Quilby Creek

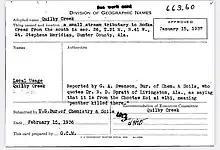
Federal Geographic Names Registry card for Quilby Creek, indicating the Choctaw origin of its name.

Quilby Creek is a headwater of the Mobile River, whose source is in the U.S. state of Mississippi. The creek flows Northeast for around , crossing the border into Sumter County, Alabama for the last third of its length, after which it empties into Bodka Creek.